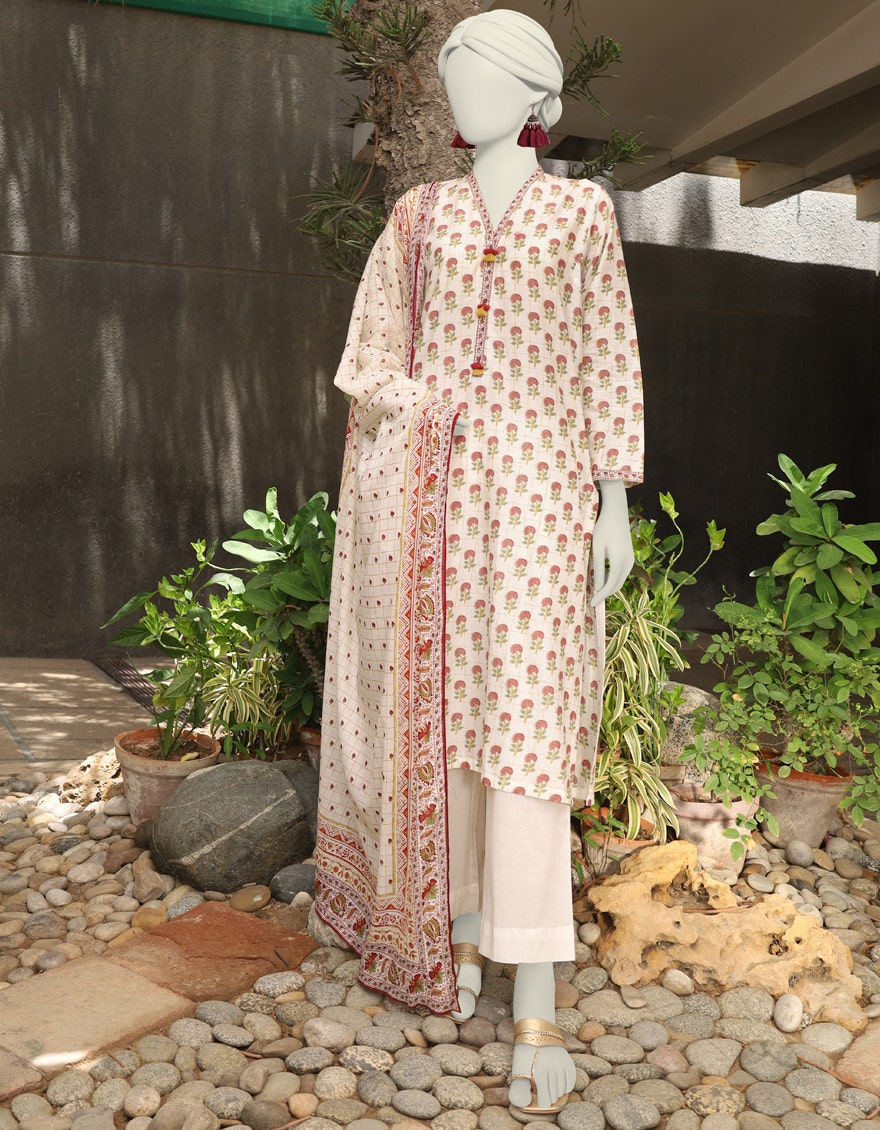
cream multi printed cotton suit